Columbus Day (film)

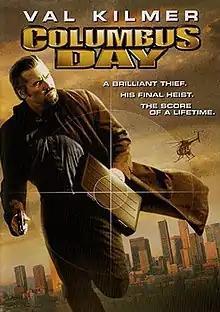
Film poster

Columbus Day is a 2008 crime drama starring Val Kilmer, Marg Helgenberger and Wilmer Valderrama.